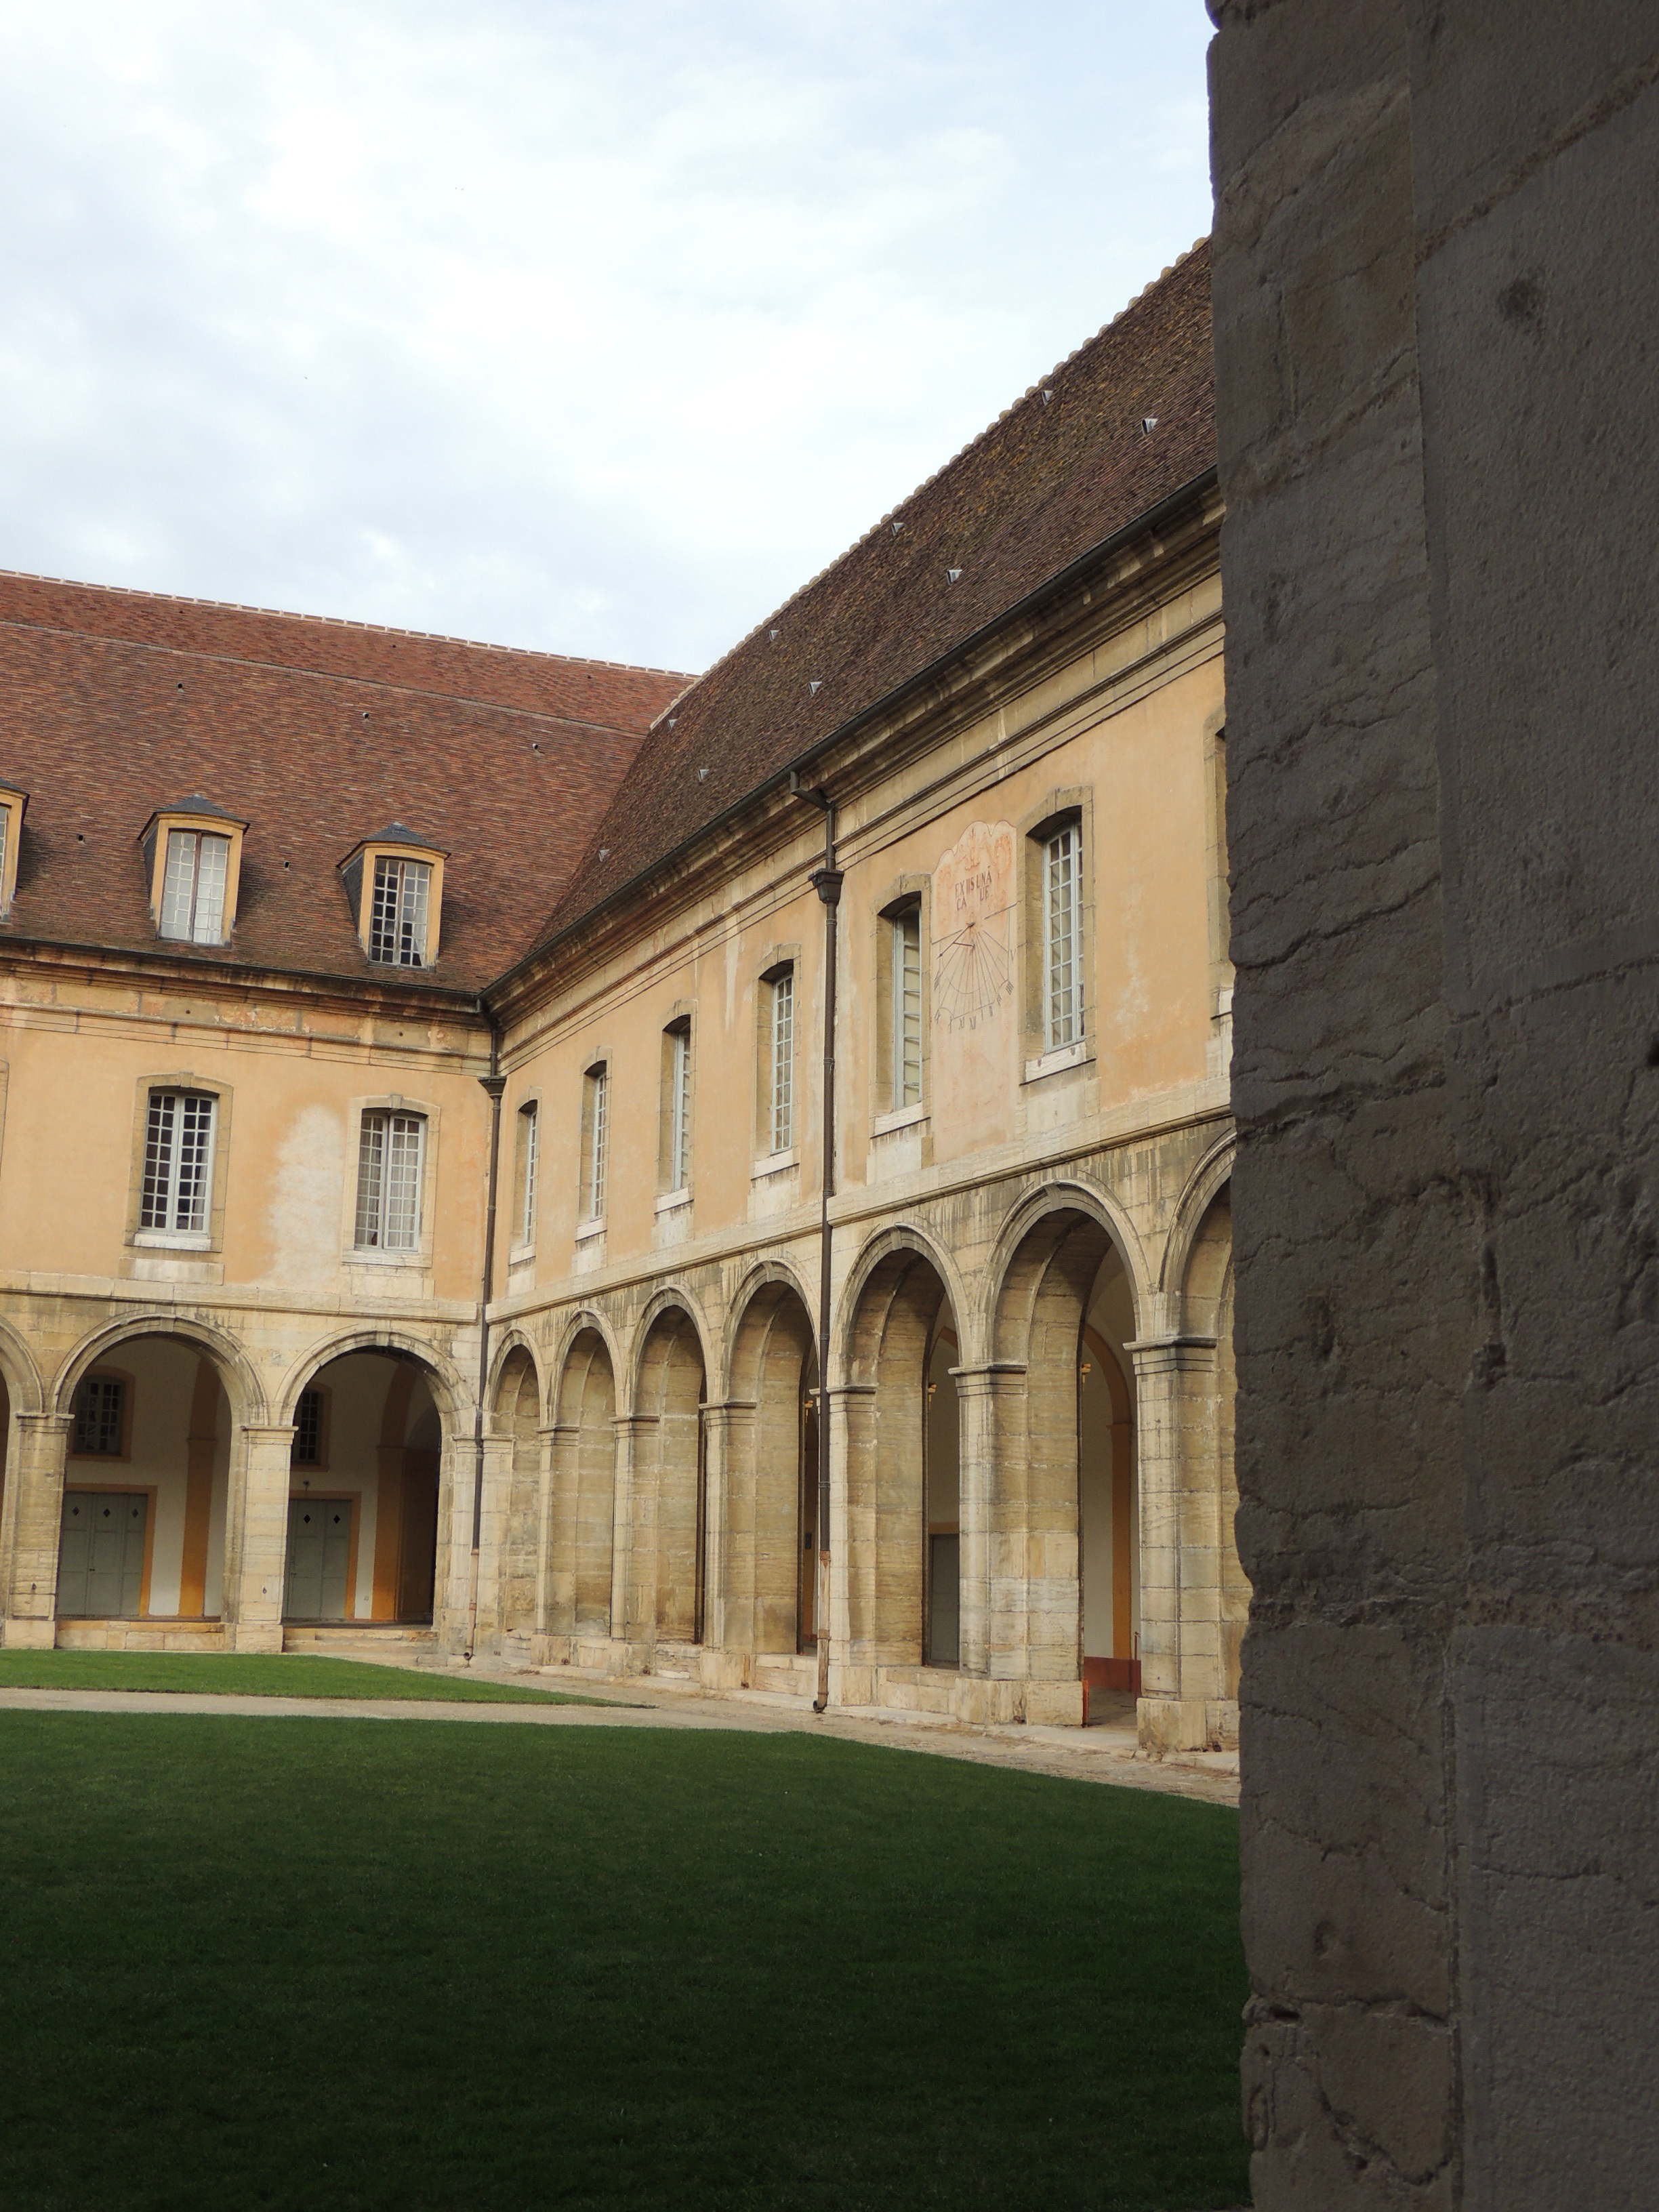
architecture, building, chateau, palace, france, arch, facade, fortification, monastery, history, abbey, cluny, estate, stately home, ancient history